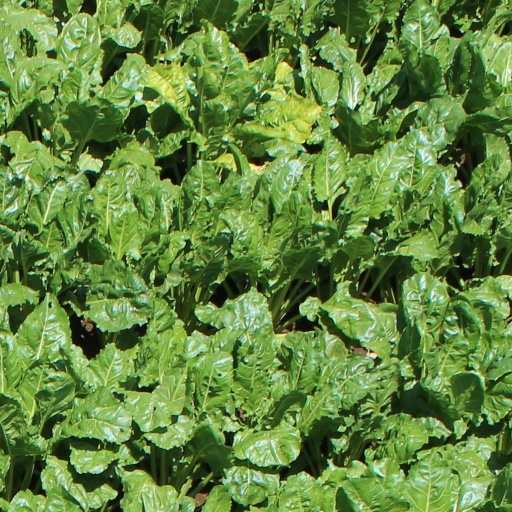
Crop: sugar beet